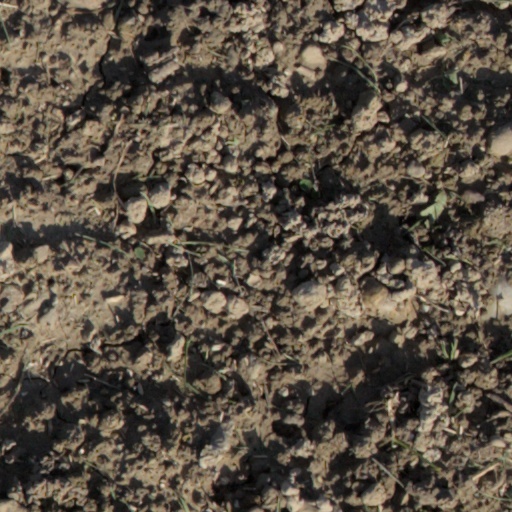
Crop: wheat